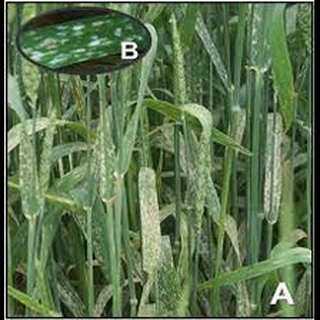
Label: wheat_mildew